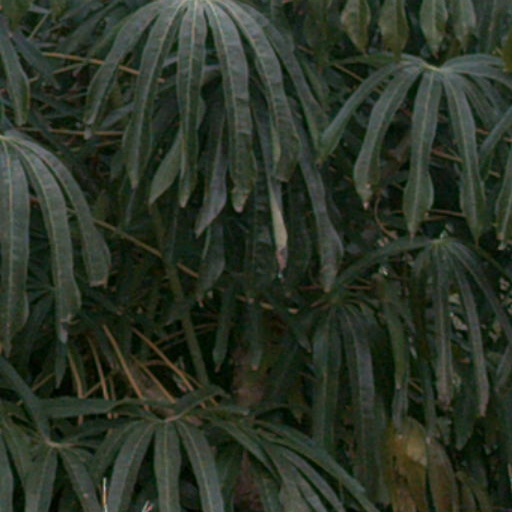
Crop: cassava